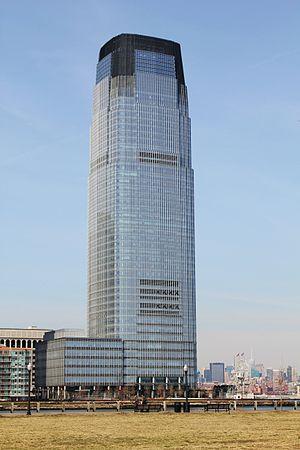
Le 30 Hudson Street est un gratte-ciel de bureaux situé à Jersey City.